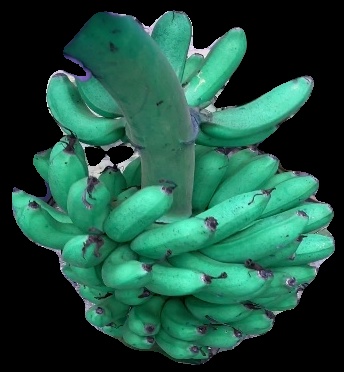
Variety: rasbale
Grade: grade1